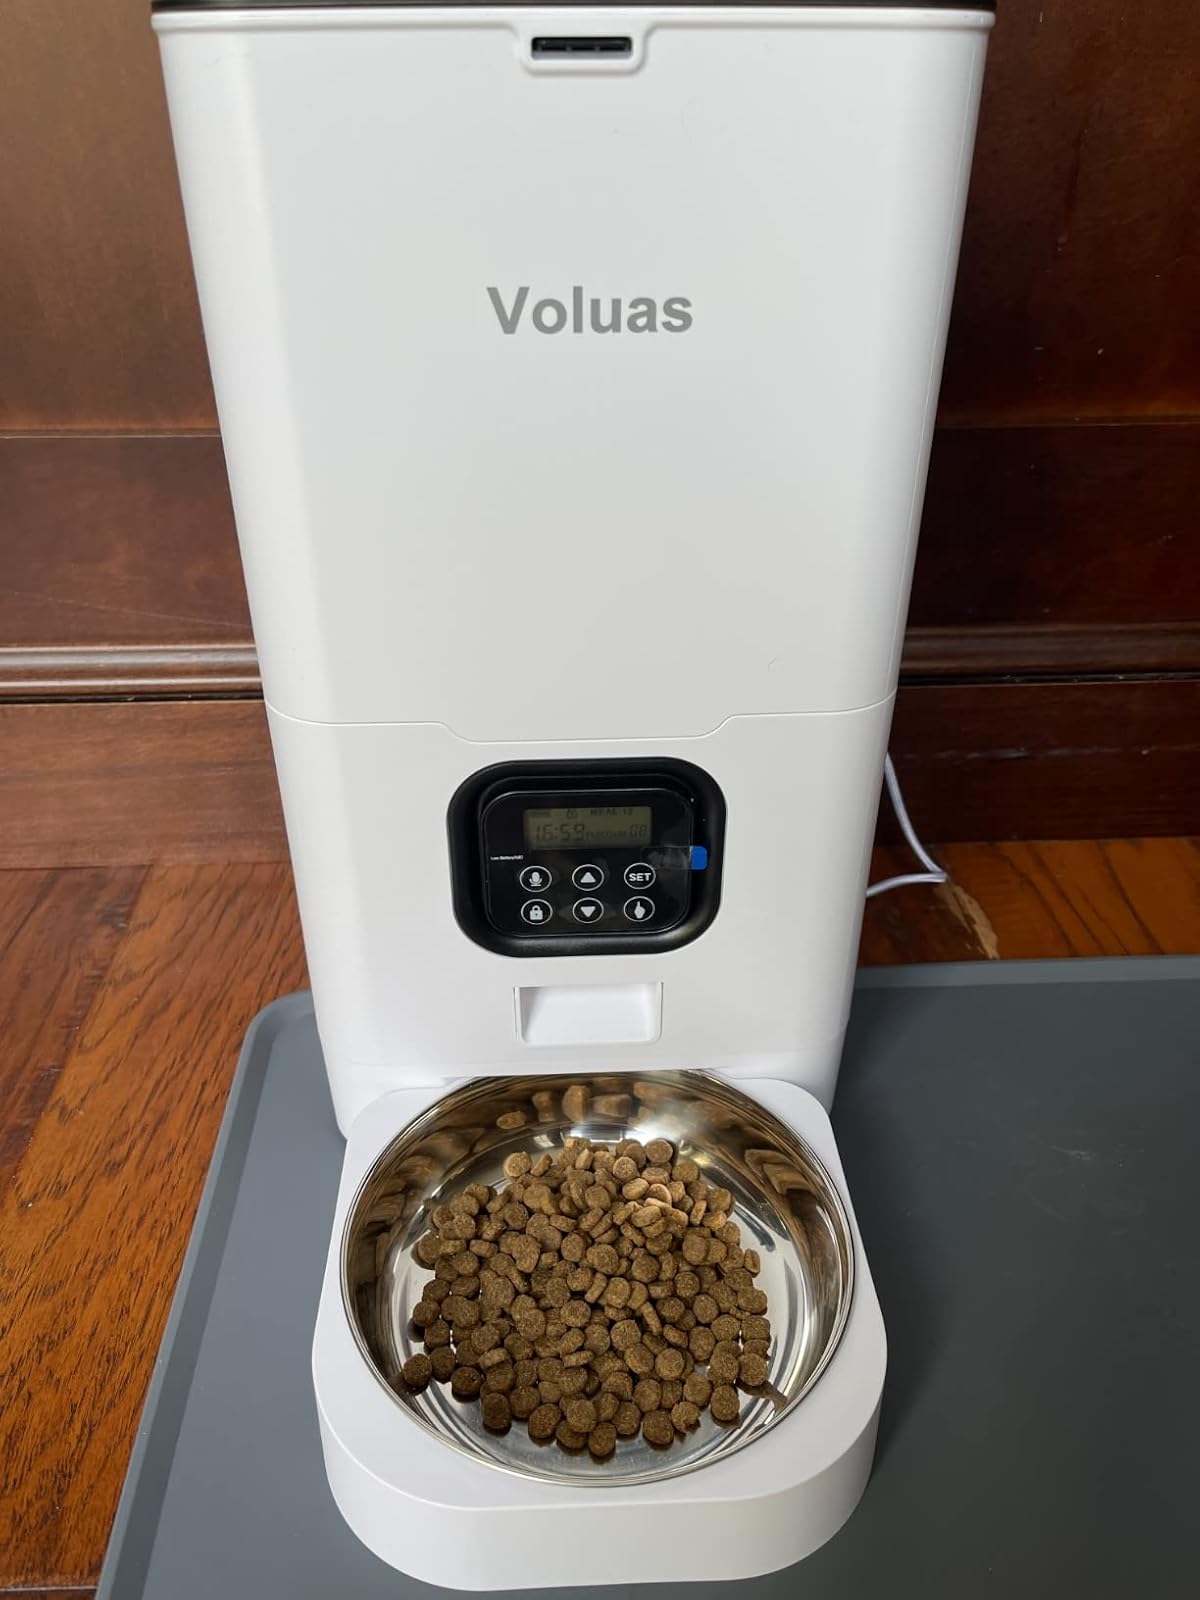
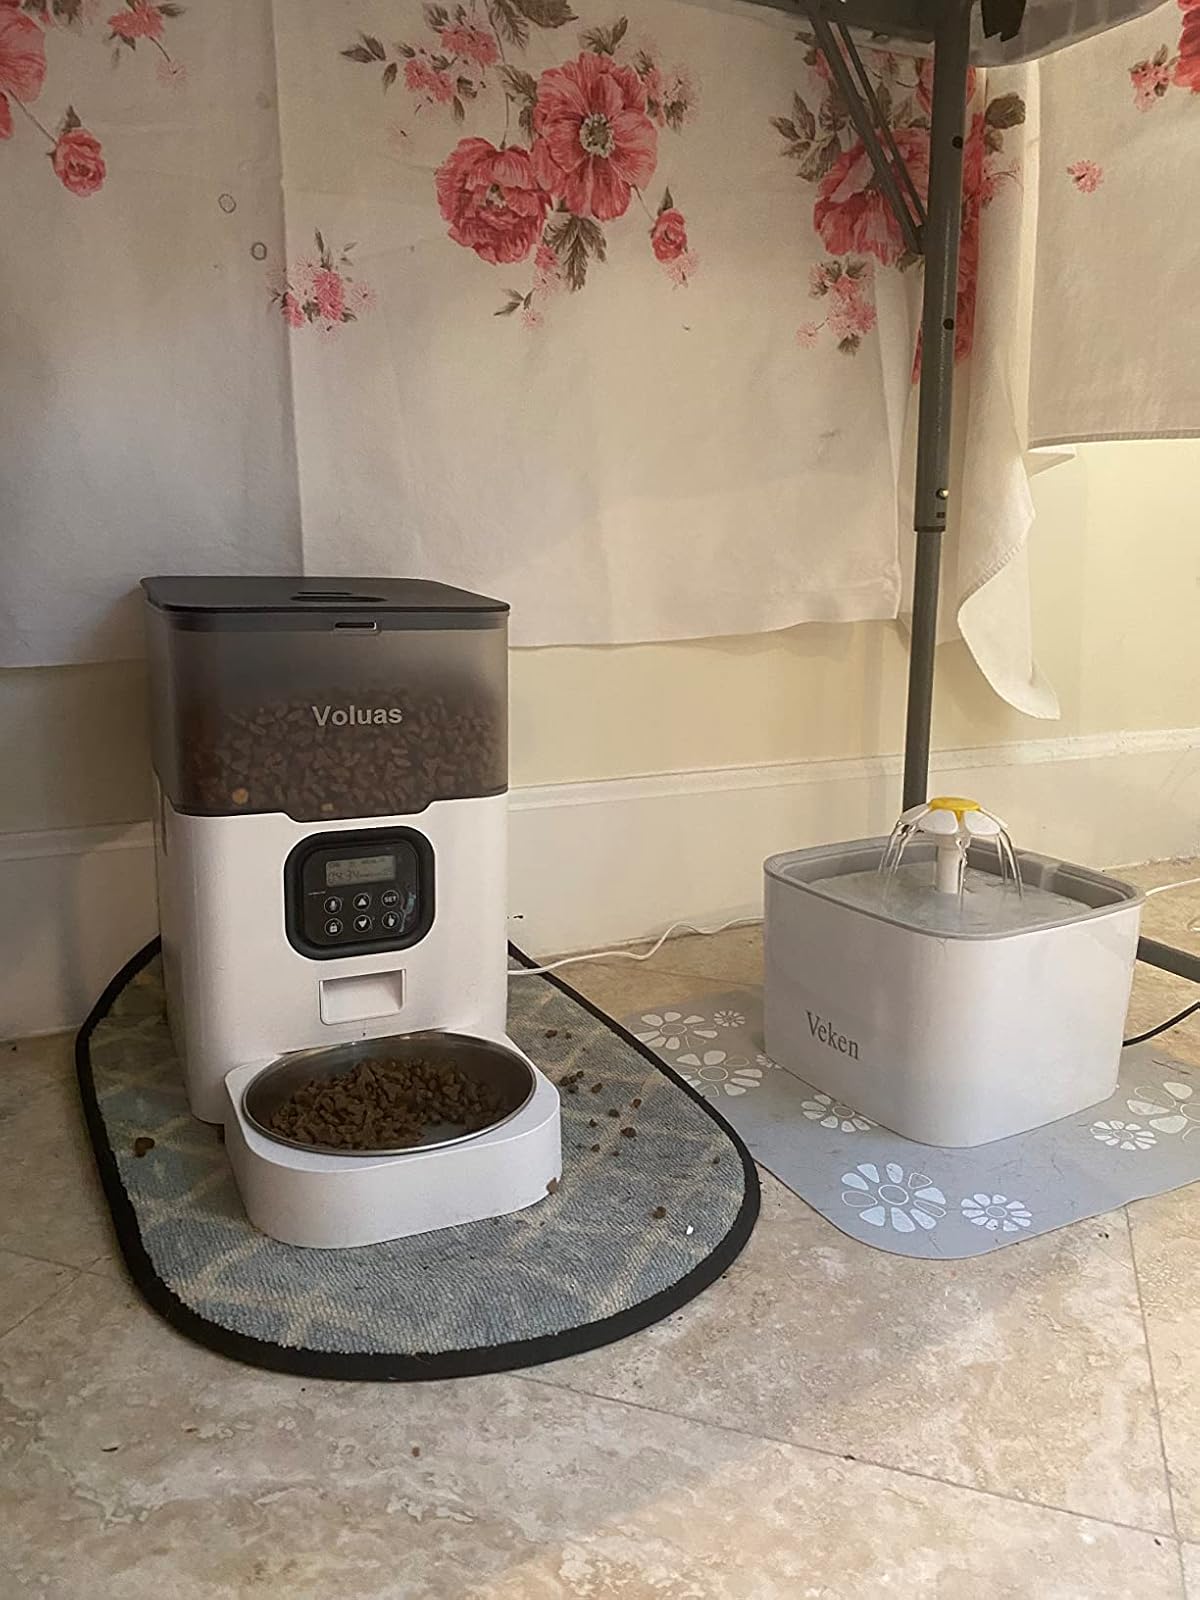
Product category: items_feeder
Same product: no